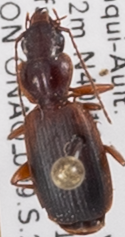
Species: Cymindis planipennis
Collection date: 2018-09-25
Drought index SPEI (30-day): -2.09
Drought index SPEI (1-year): -2.09
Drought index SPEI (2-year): -0.926